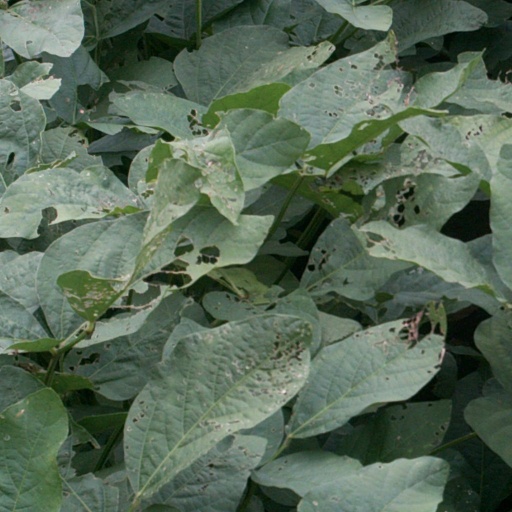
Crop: soybean